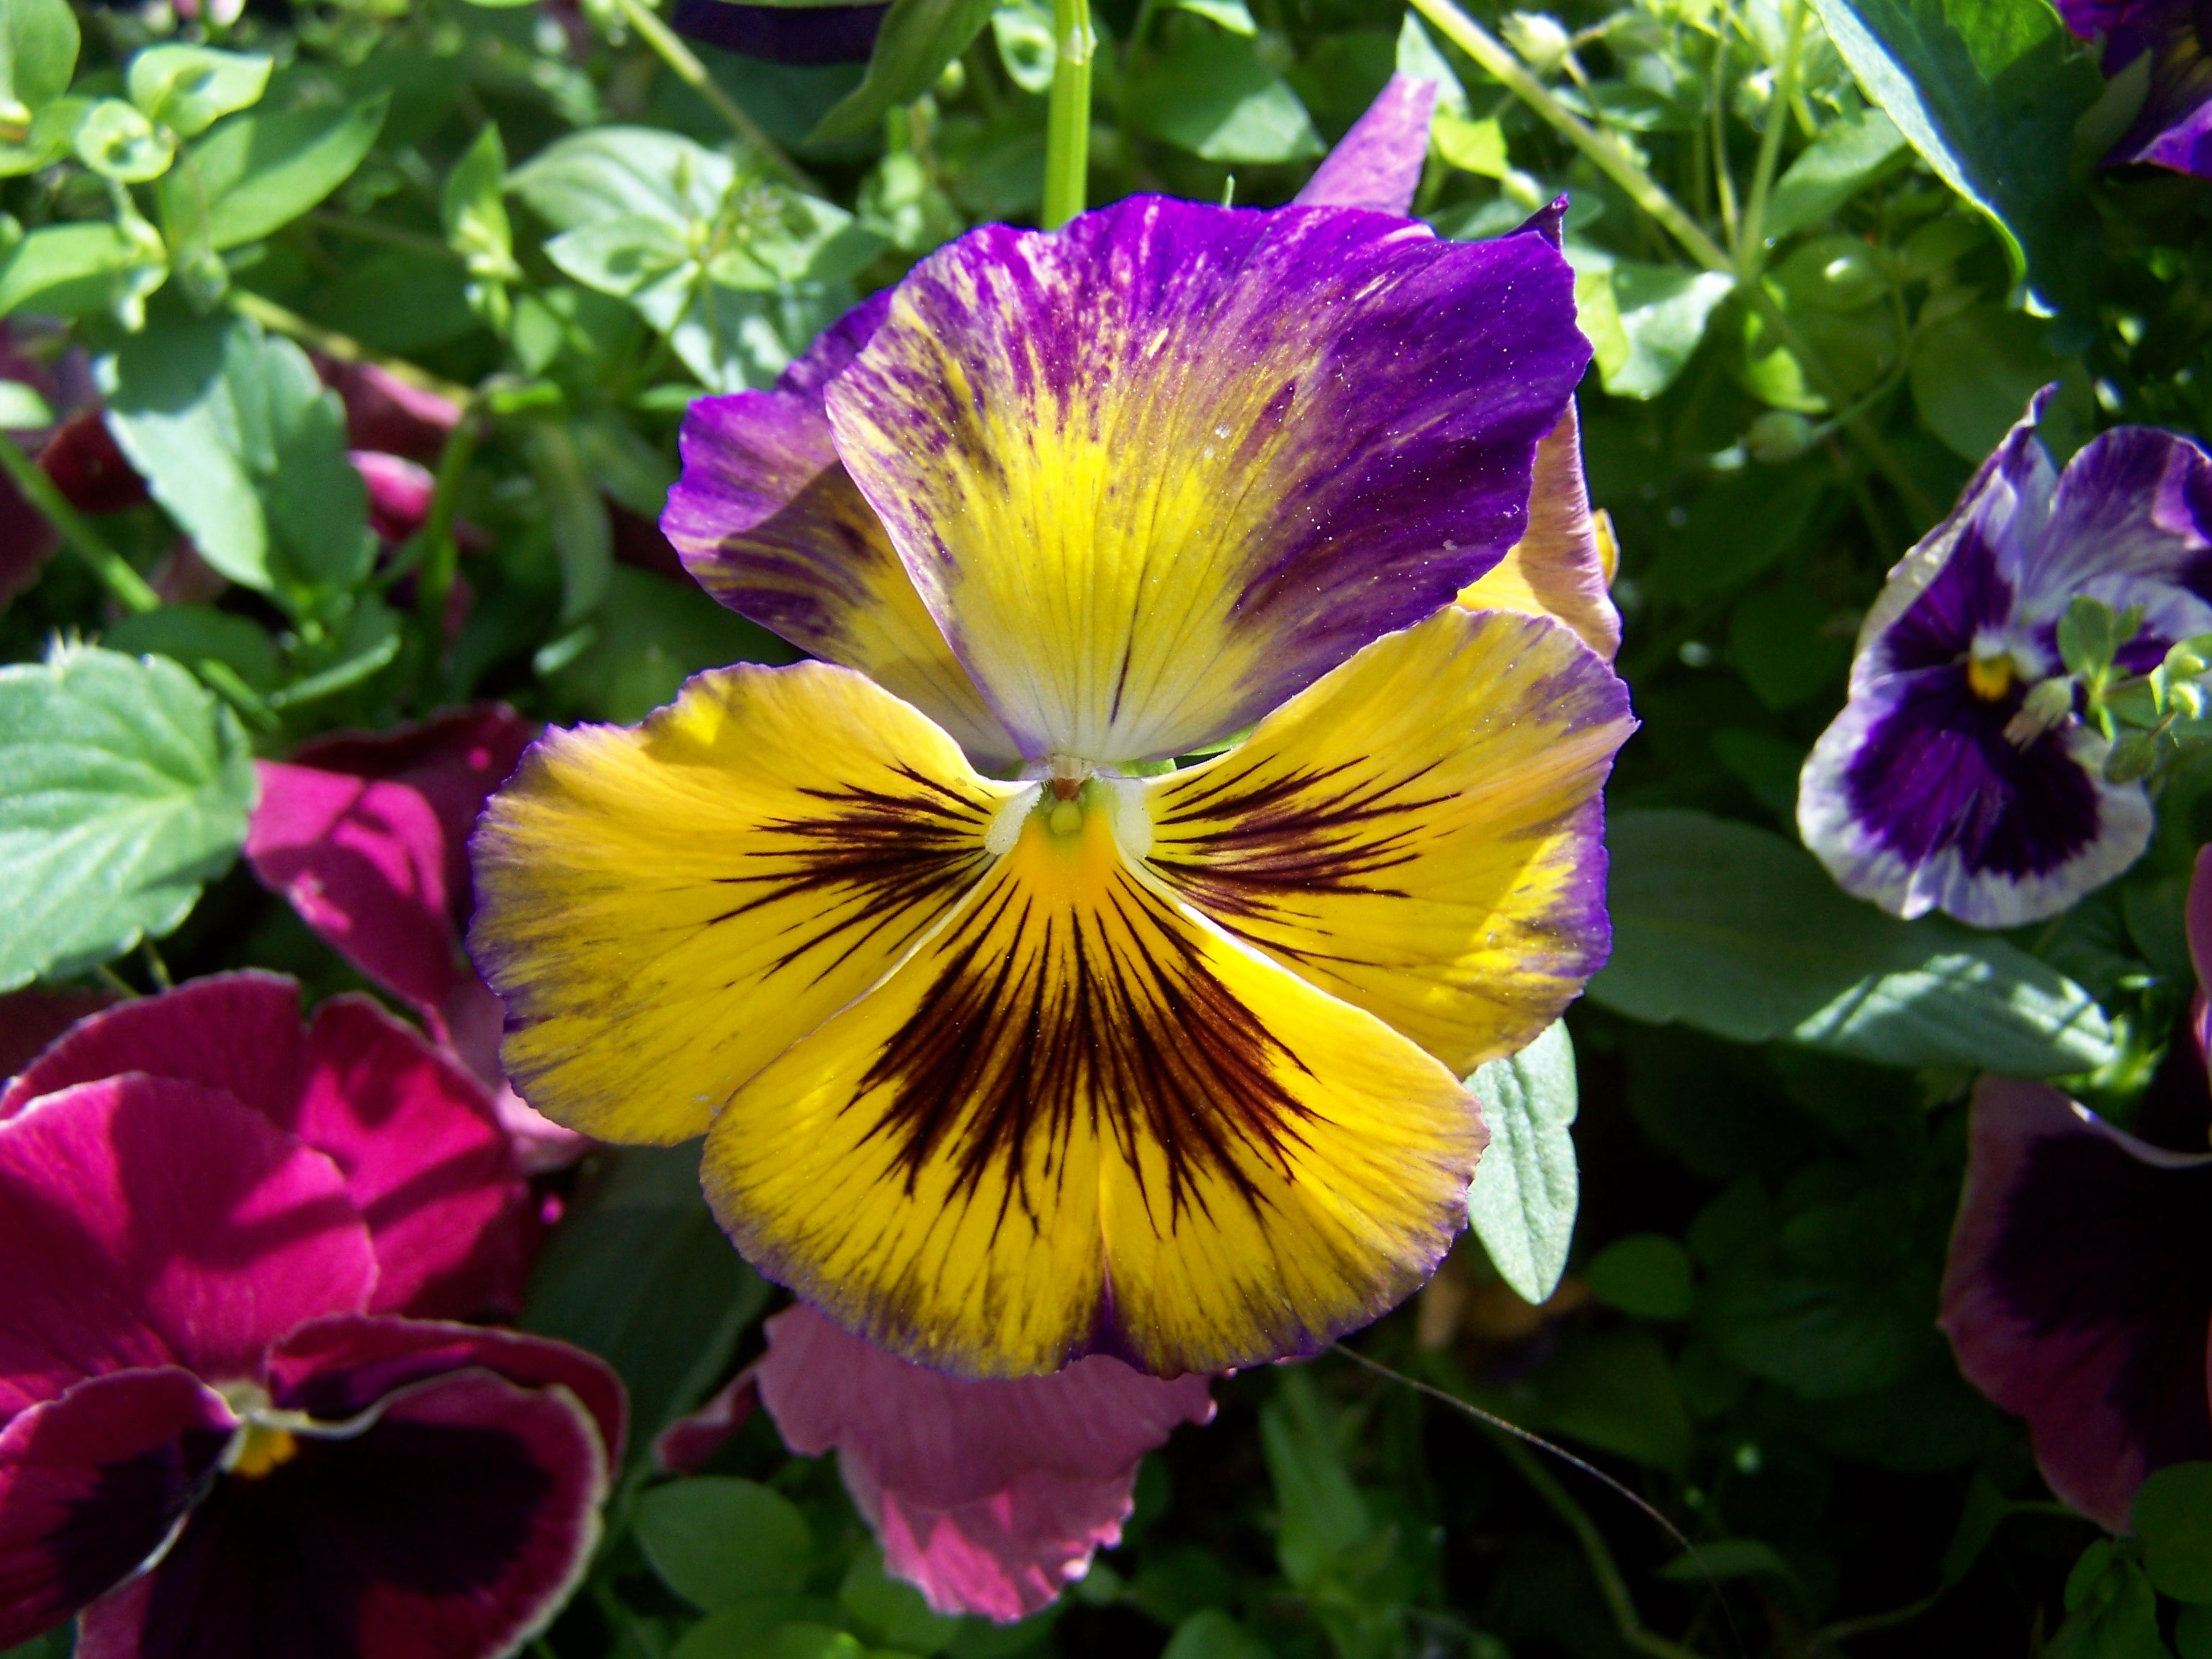
plant, flower, petal, botany, garden, flora, wildflower, eye, viola, macro photography, pansy, flowering plant, purple and yellow flowers, annual plant, land plant, violet family